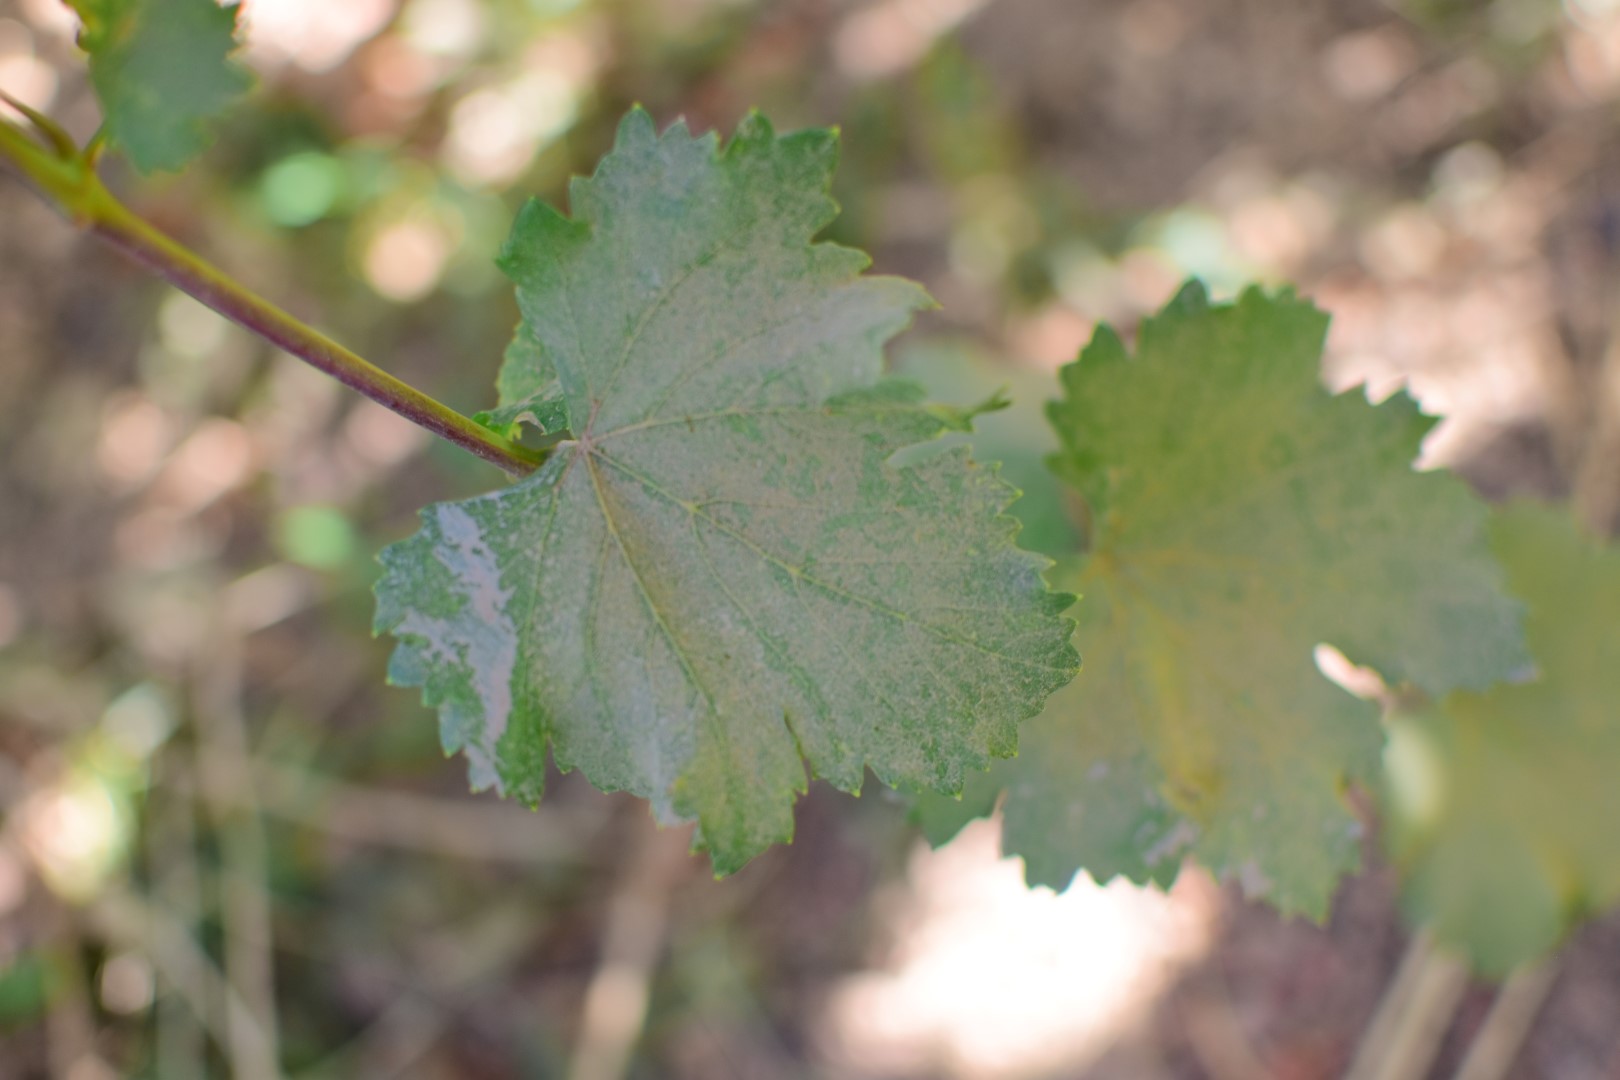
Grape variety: Frinsi